Mal Whitfield

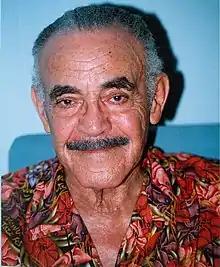
Whitfield in 1998

Malvin Greston Whitfield (October 11, 1924 – November 19, 2015) was an American athlete, goodwill ambassador, and airman. Nicknamed Marvelous Mal, he was the Olympic champion in the 800 meters at the 1948 and 1952 Summer Olympics, and a member of the 1948 gold medal team in the 4 × 400 metres relay. Overall, Whitfield was a five-time Olympic medalist (three gold, one silver, one bronze). After his competitive career, he worked for 47 years as a coach, goodwill ambassador, as well as an athletic mentor in Africa on behalf of the United States Information Service.